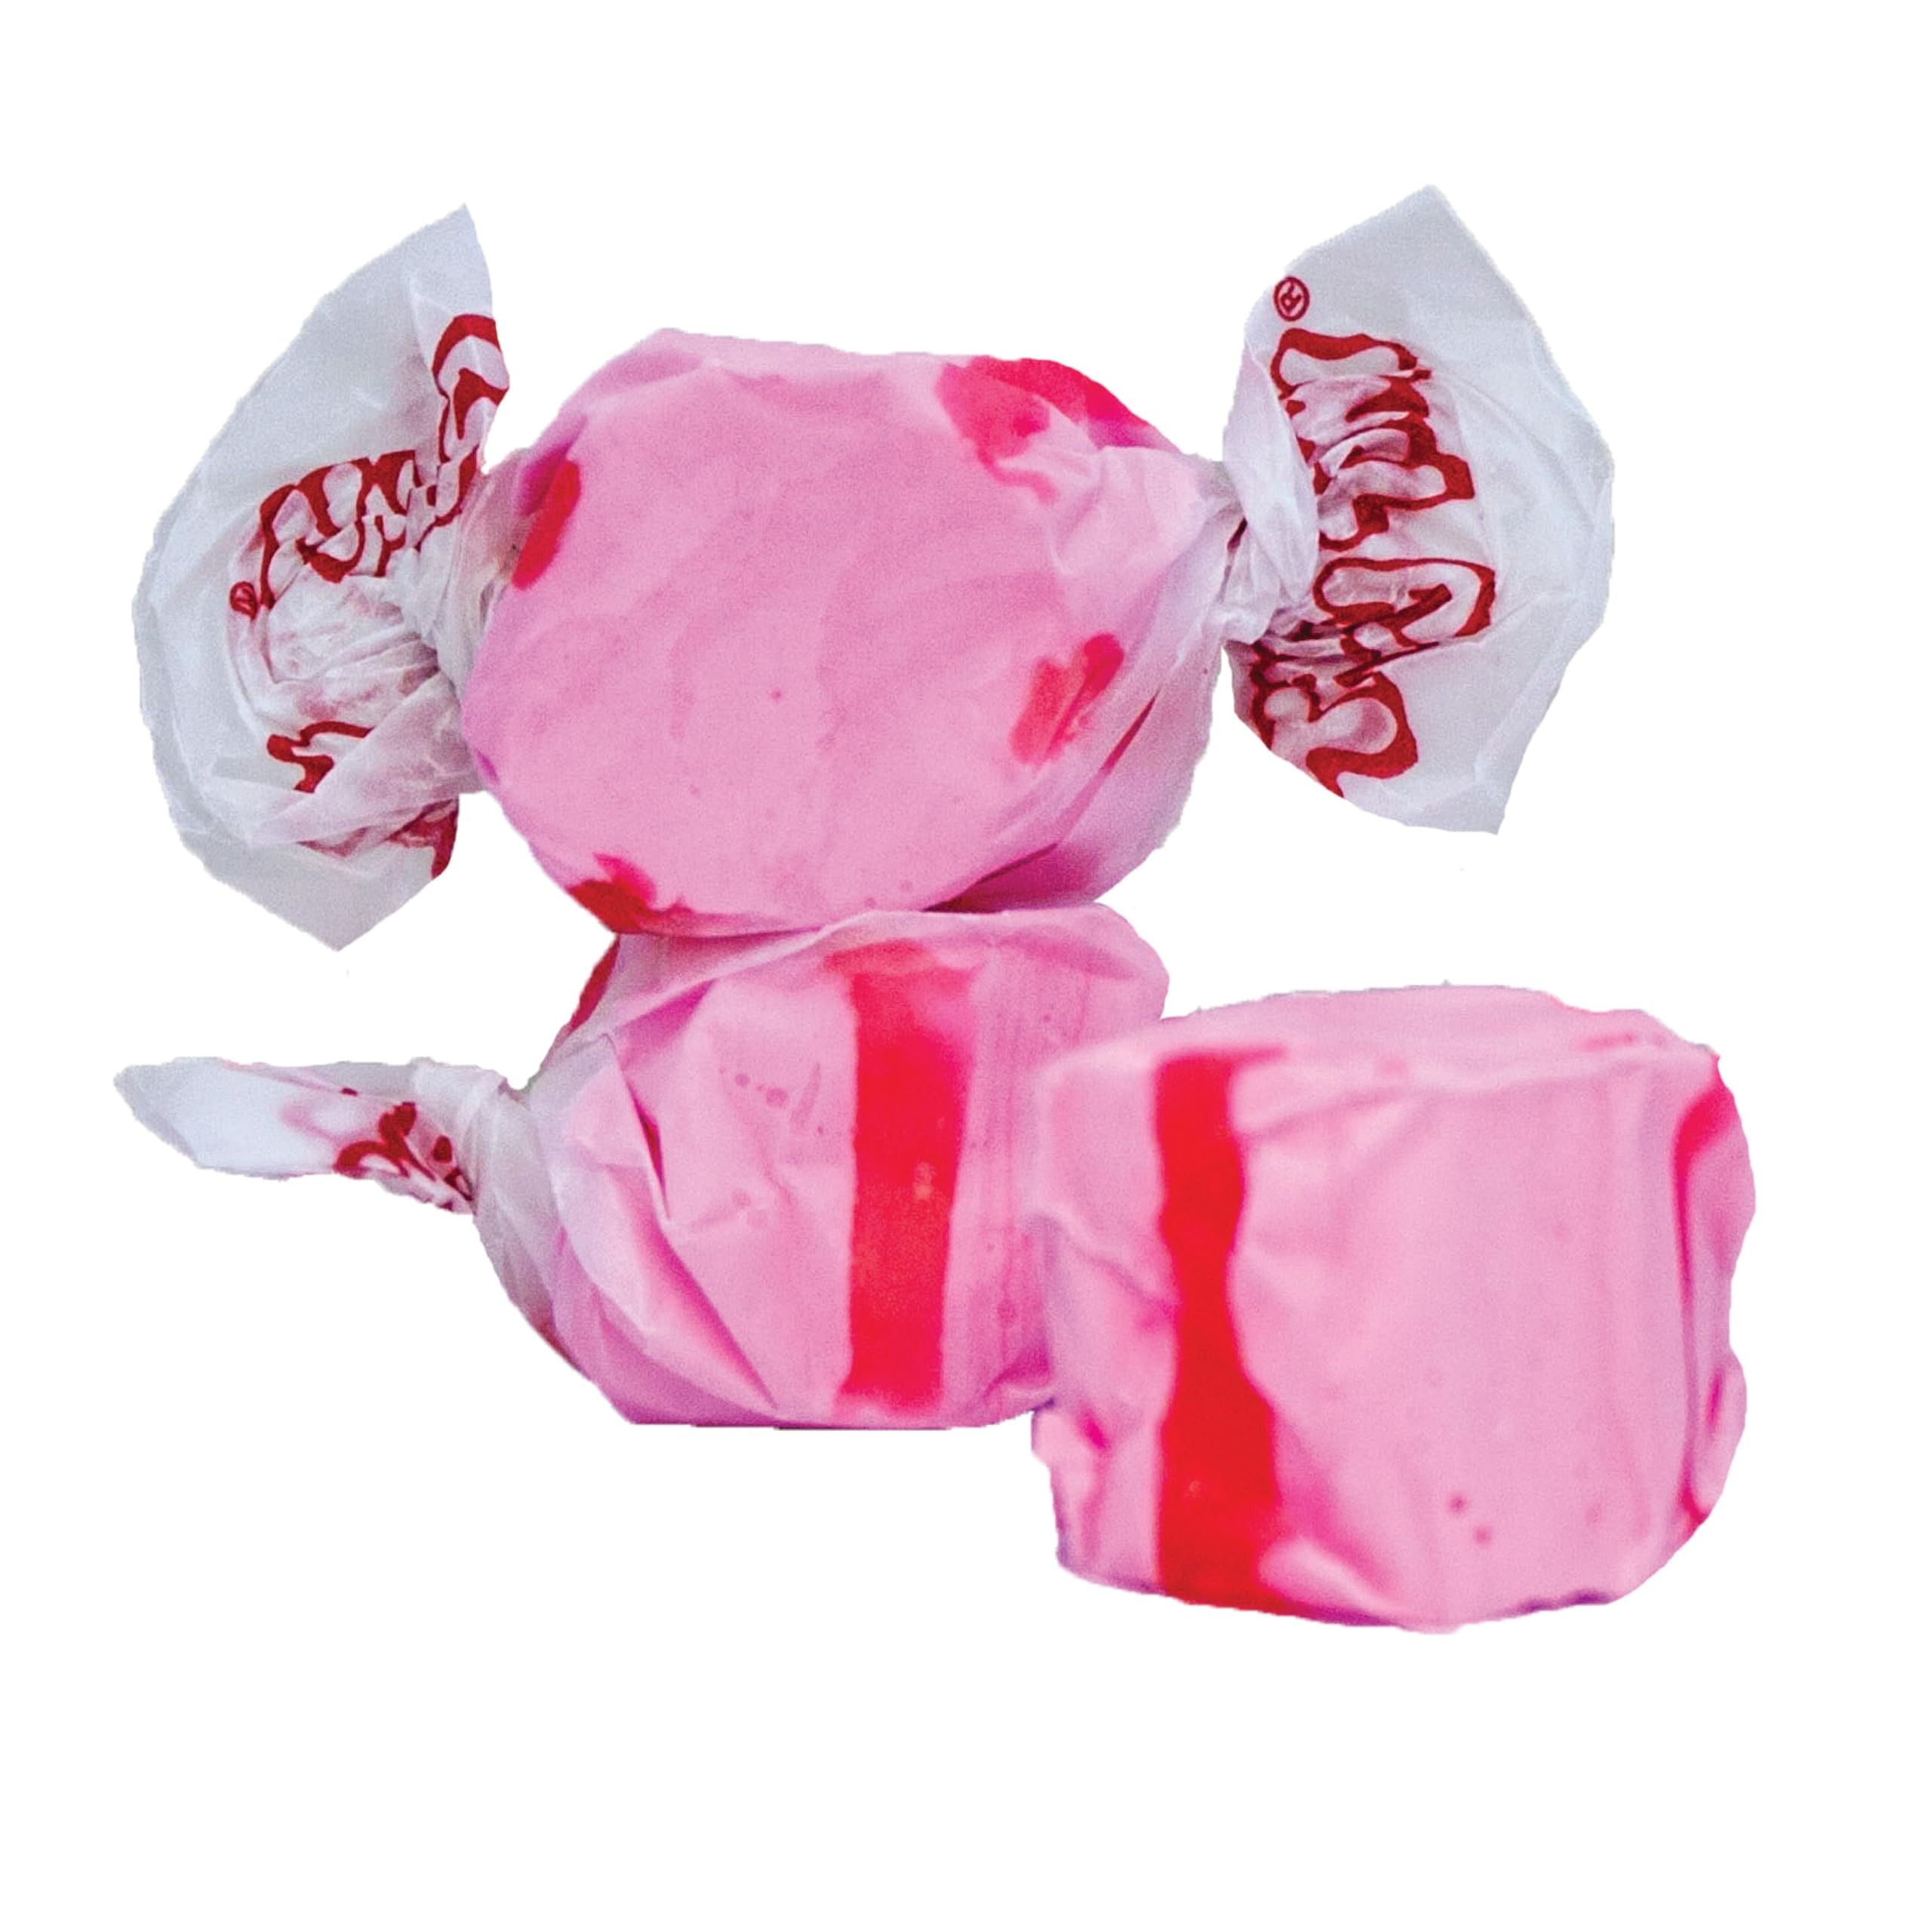
Item Name: Taffy Town Saltwater Taffy, Cherry, 2.5Lb
Bullet Point 1: UNIQUELY CRAFTED GOURMET TAFFY: For over 100 years, Taffy Town has been manufacturing gourmet Salt Water Taffy. It is a delicious whipped taffy that melts in your mouth with a wide variety of true to life, unique, and amazing flavors. We make it even better through our 24-hour conditioning and whipping processes to produce its perfect texture.
Bullet Point 2: ALLERGEN FREE: Everyone can try our delicious taffy treats. Our taffy is Made in the USA in a batch process, using the best ingredients and flavors we can find. Our factory is free of tree nuts, peanuts, and gluten. Kosher certified and we have both regular and sugar free options.
Bullet Point 3: FLUFFY & CREAMY TEXTURE: All our products contain egg whites and milk for a creamy, melt-in-your-mouth taste and texture that is without comparison!
Bullet Point 4: PERFECT FOR ANY OCCASIONS: It’s a colorful product with individual wrapping to make it easy to use in candy buffets, holiday treats, summer snacks, party goody bags, and more. It is a fun medium to use for creative decoration projects and crafts for both children and adults!
Bullet Point 5: 80+ TRUE TO LIFE FLAVORS: Whether you like the classics or want to try a new flavor combination, look no further than Taffy Town!
Value: 40.0
Unit: Ounce

Price: 15.27